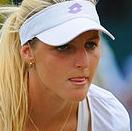
Age: 17